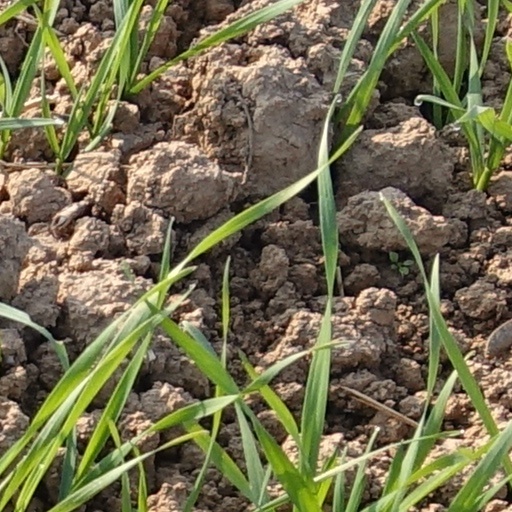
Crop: wheat